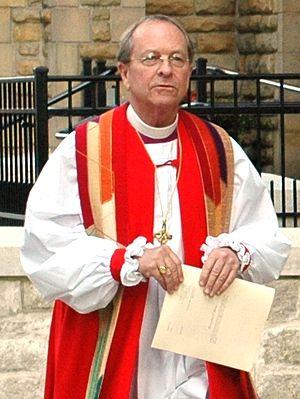
Vicky Gene Robinson est le neuvième évêque de l'Église épiscopalienne des États-Unis nommé à la tête du diocèse du New Hampshire. Élu en novembre 2003, il a pris sa charge le 7 mars 2004.